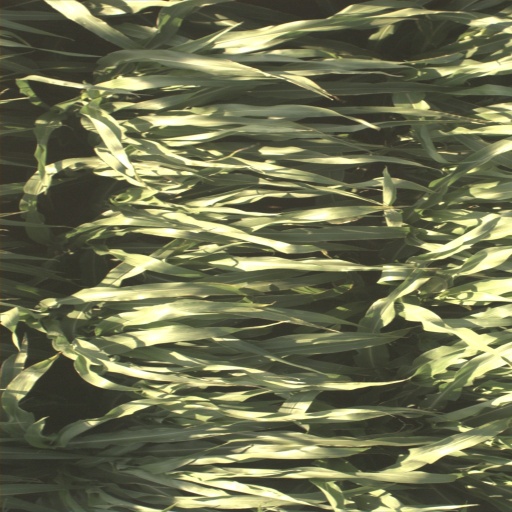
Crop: sorghum